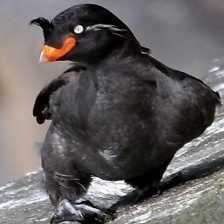
Species: CRESTED AUKLET
Scientific name: AETHIA CRISTATELLA